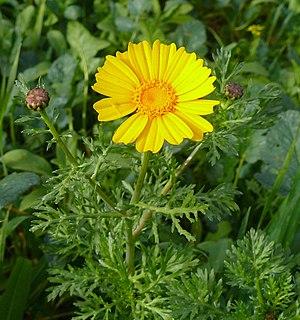
Un Chrysanthème à couronne (Glebionis coronaria). Photo prise en Israël. עברית: חרצית עטורה בשמורת בני ציון (חרוצים) בשרון, ישראל
Le Chrysanthème couronné, Chrysanthème des jardins, Chrysanthème Comestible ou Chrysanthème à couronnes est une plante annuelle, d'origine méditerranéenne, comestible, très utilisée en Asie.